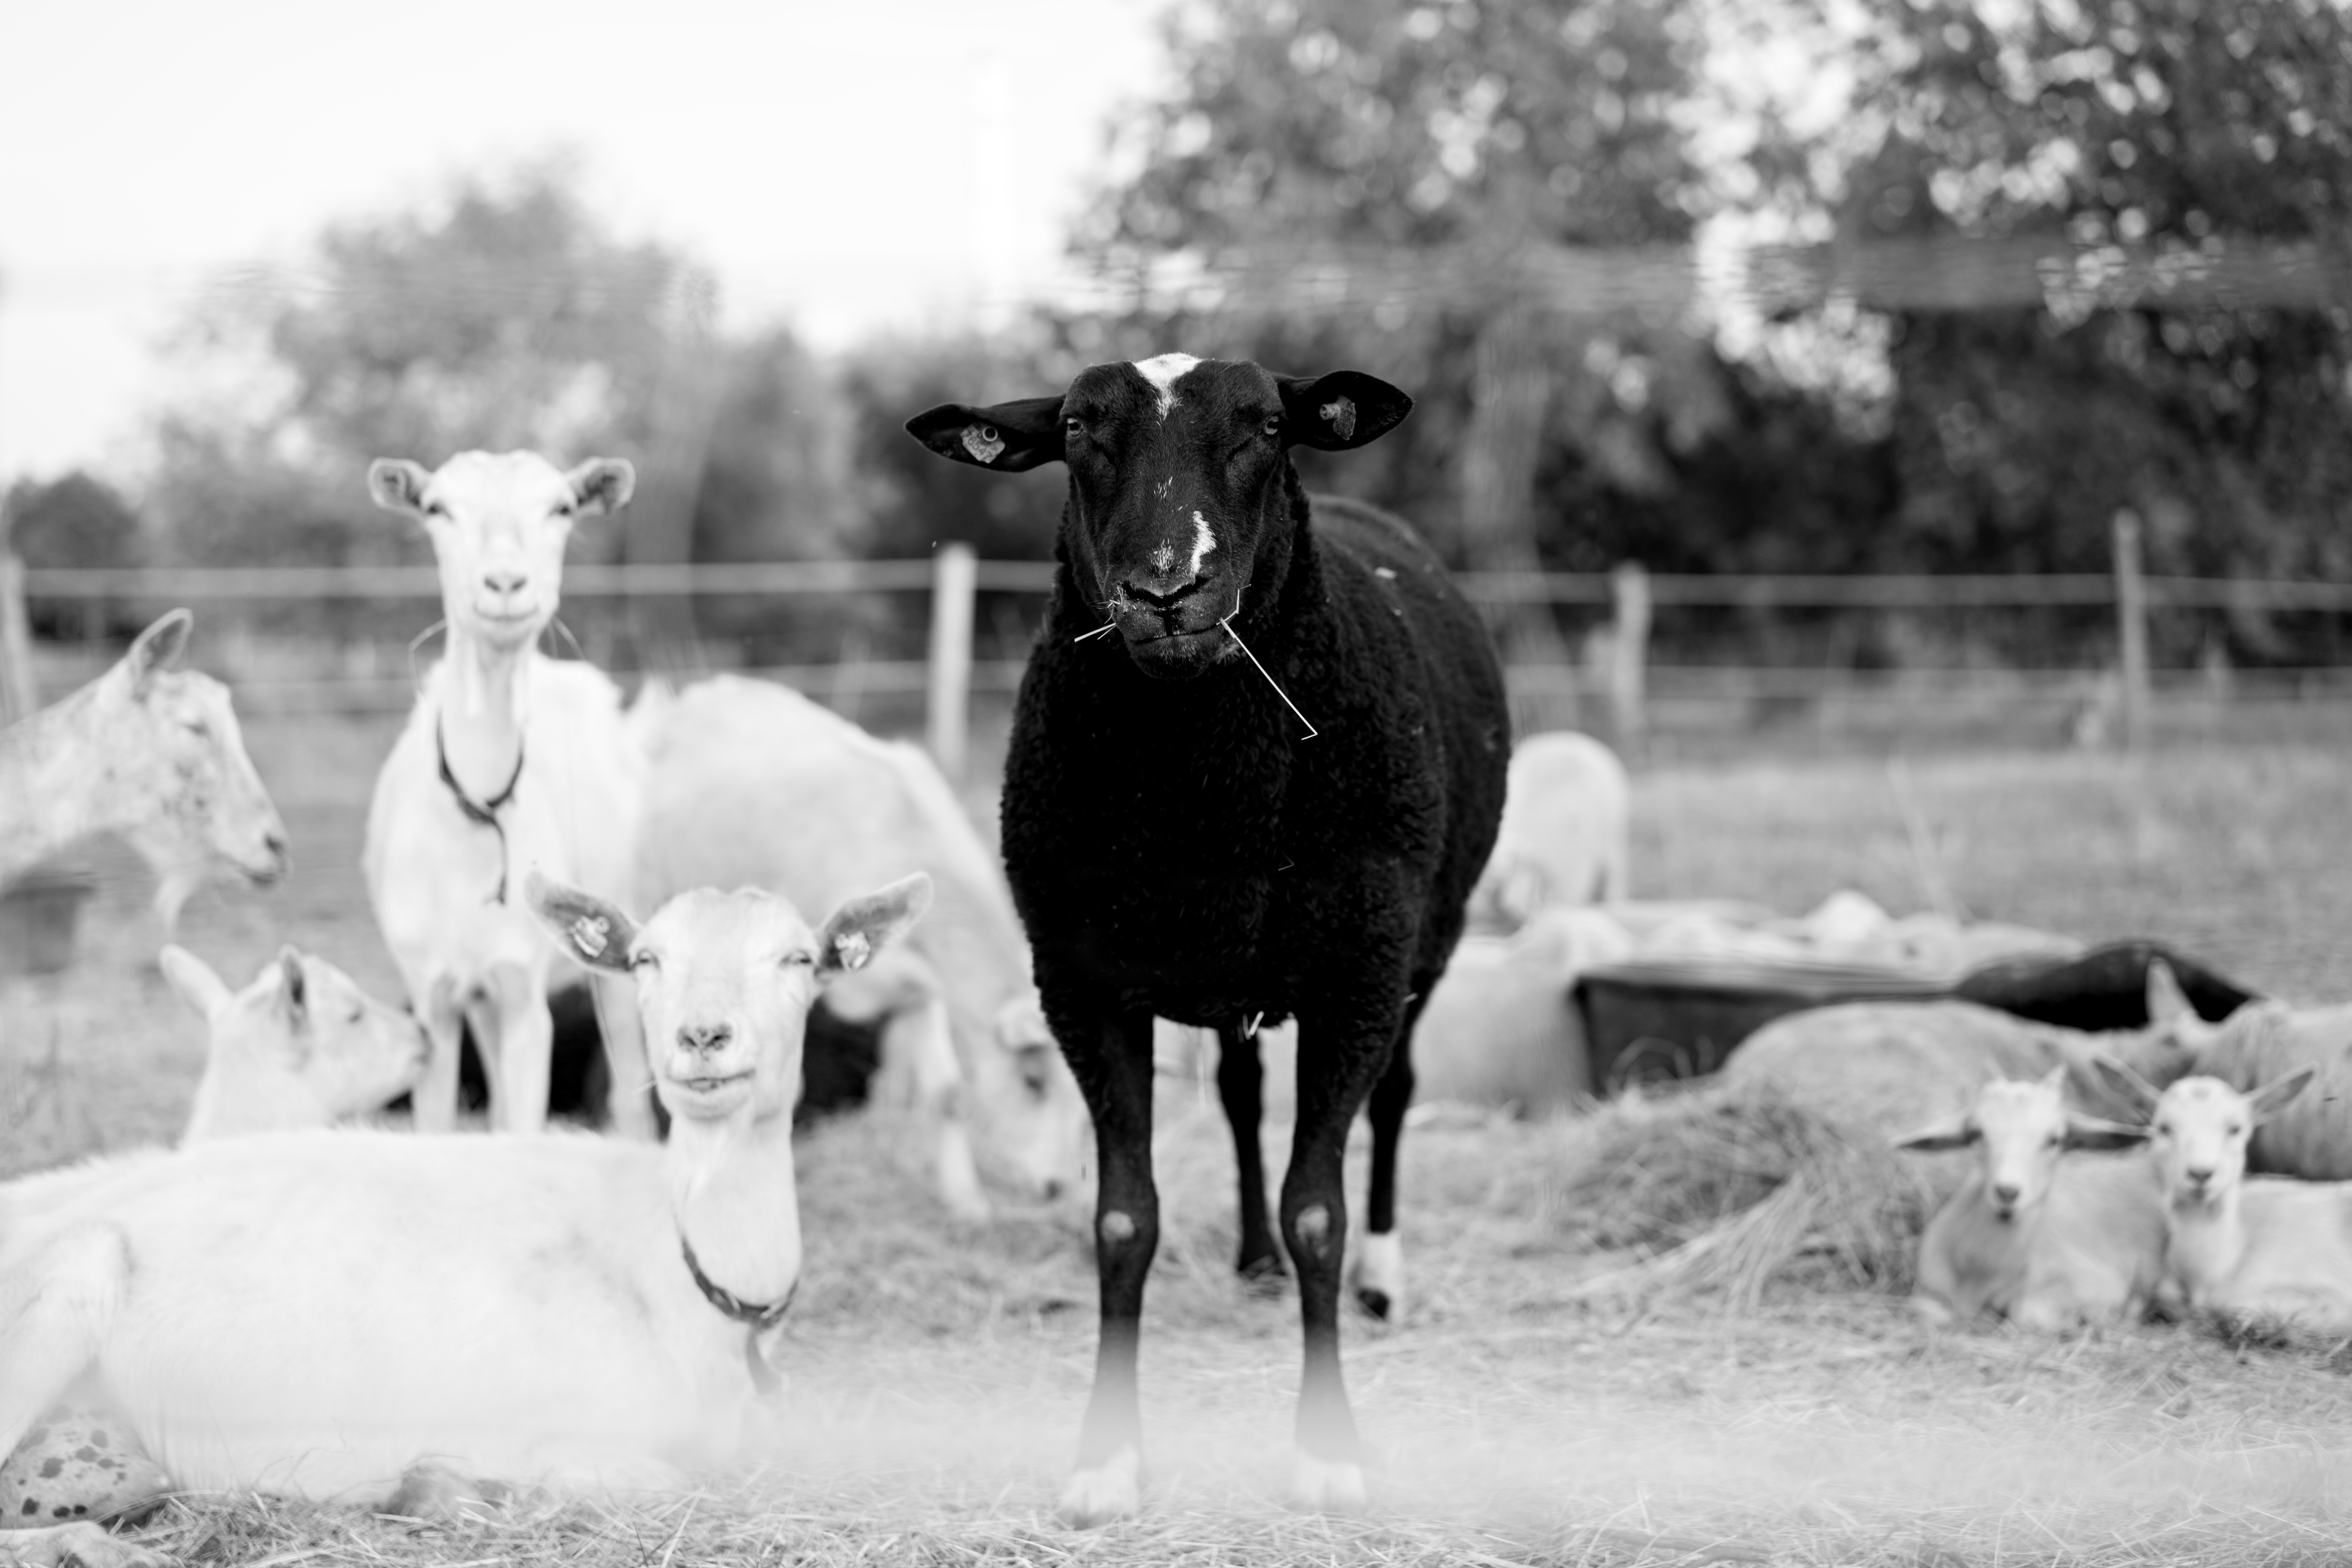
winter, black and white, white, herd, horse, sheep, mammal, black, monochrome, monochrome photography, cattle like mammal